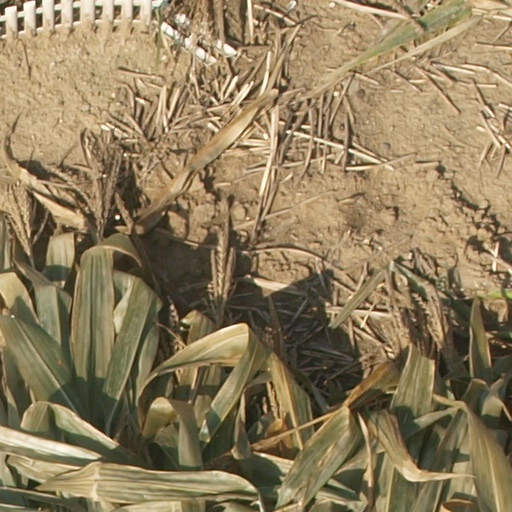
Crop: maize; corn